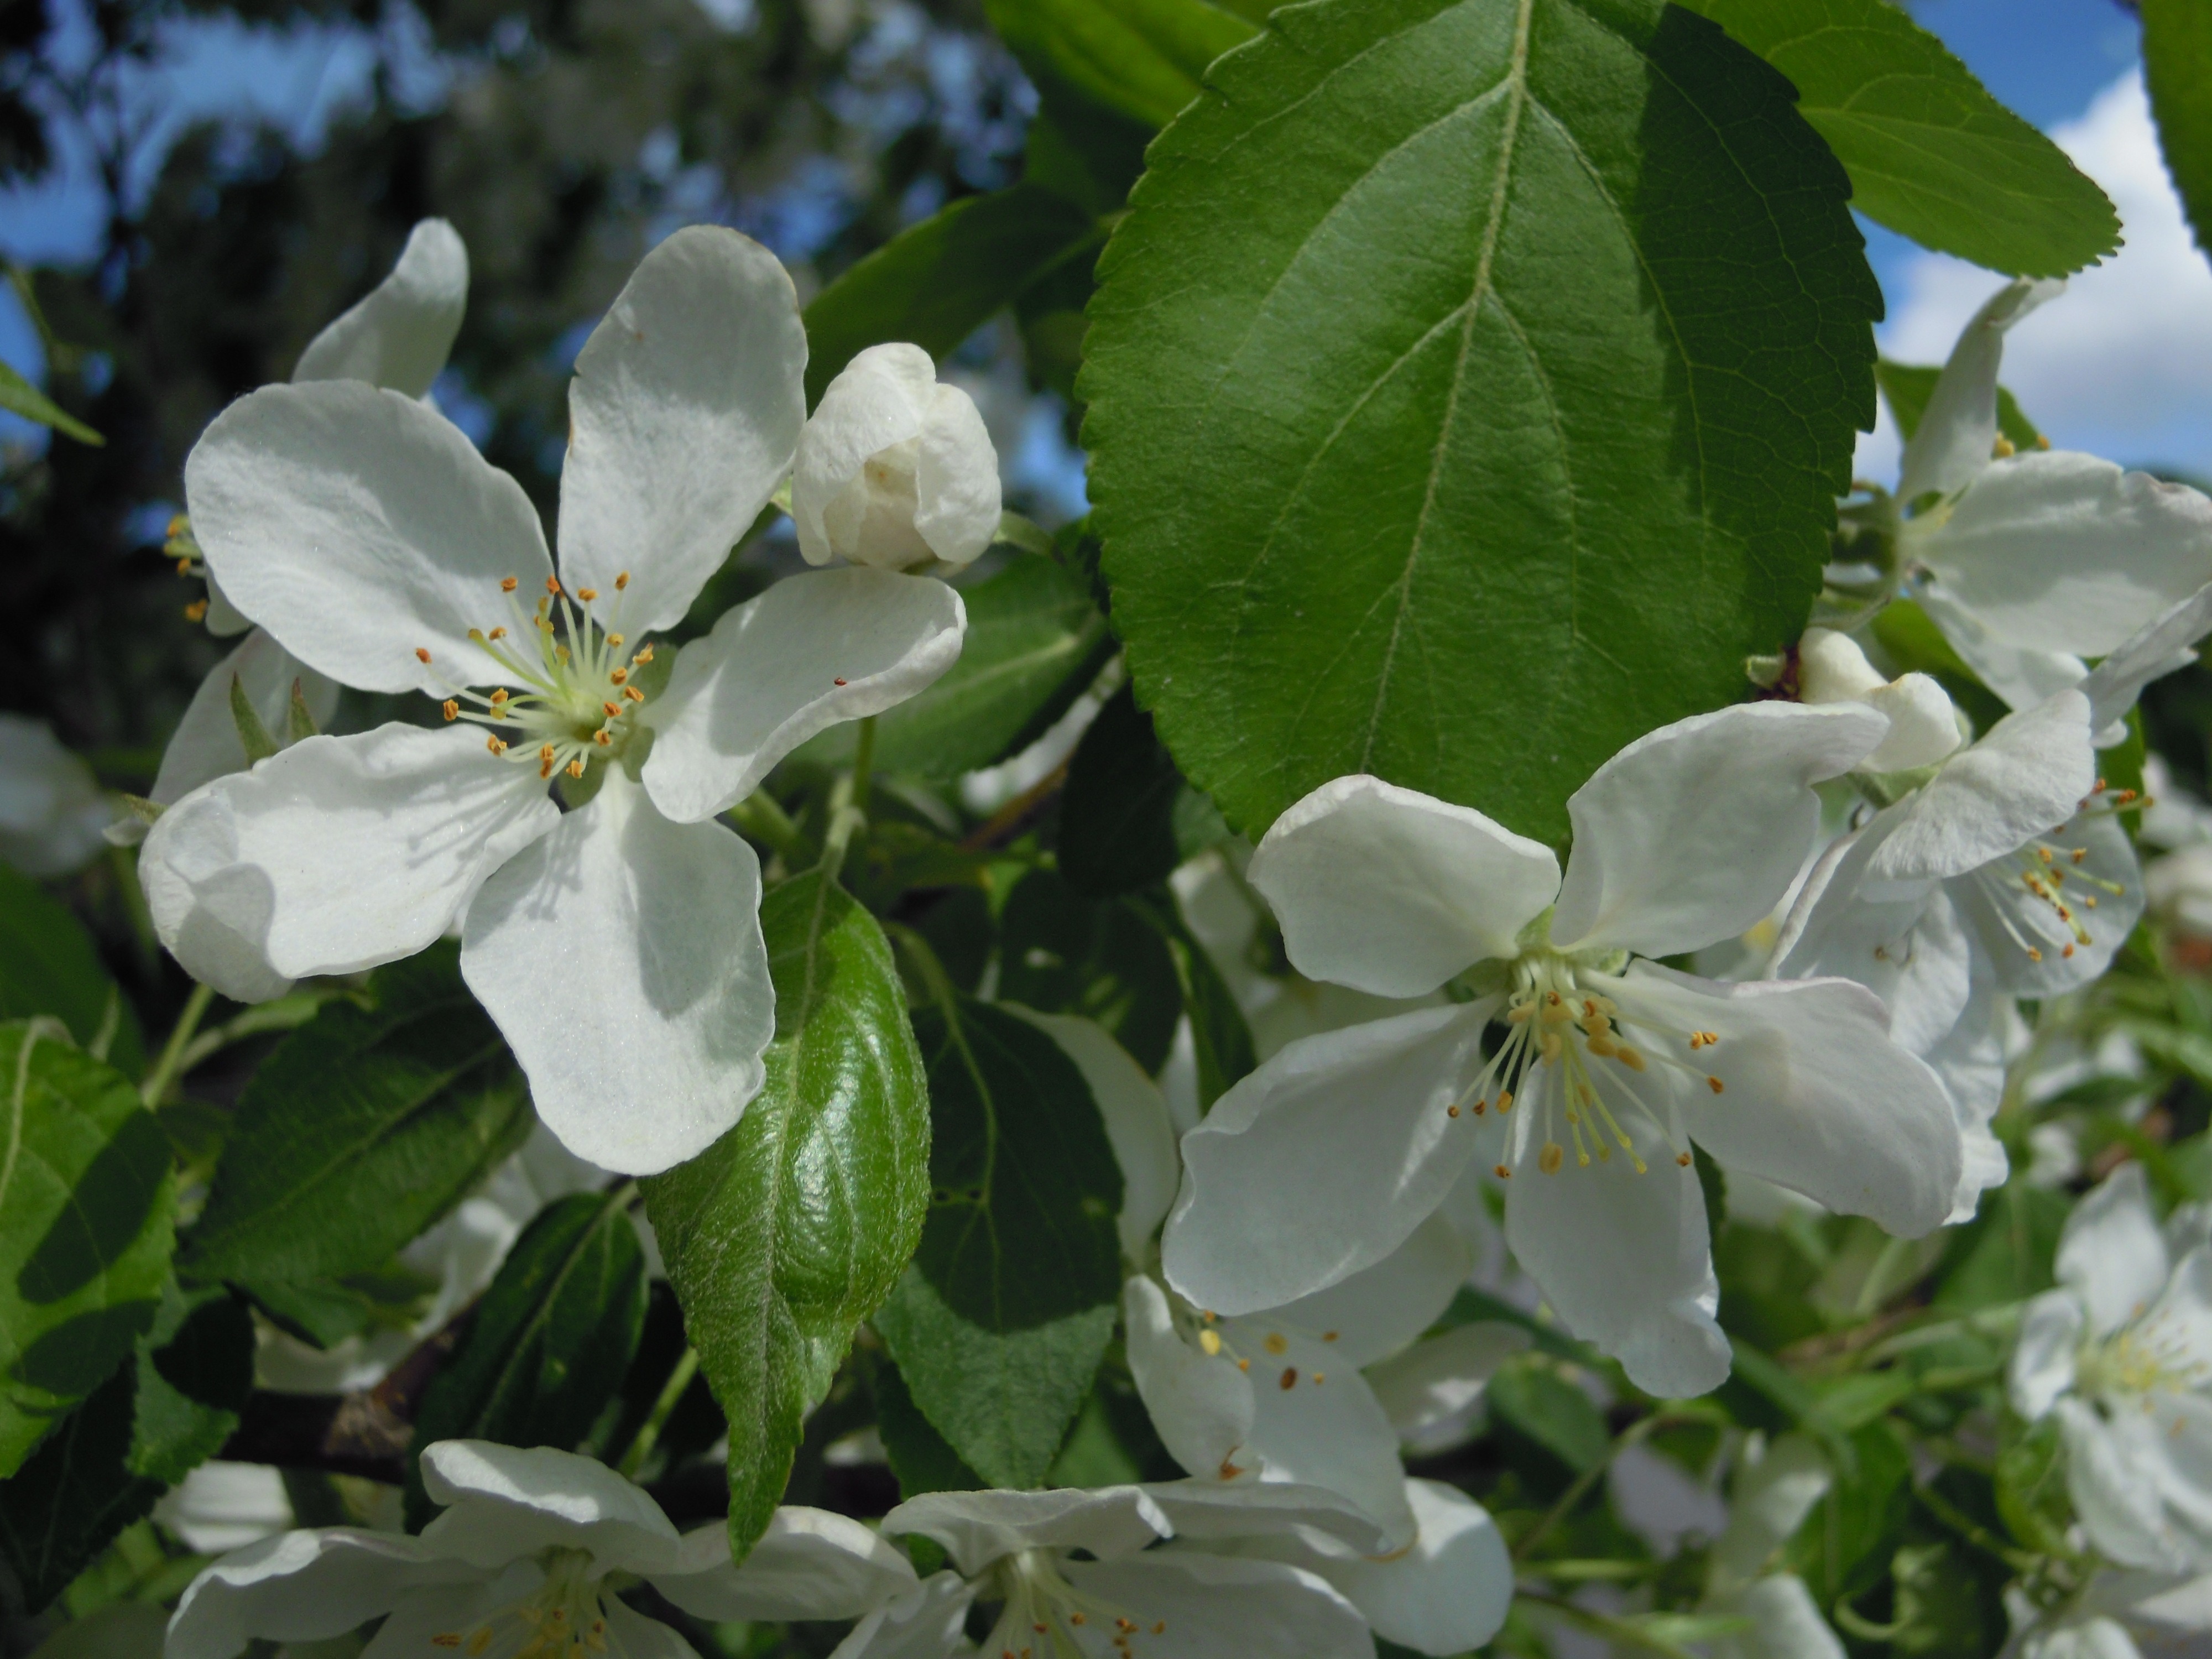
tree, nature, branch, blossom, plant, white, fruit, flower, bloom, food, spring, produce, evergreen, flora, wildflower, leaves, shrub, apple tree, apple blossom, apple tree flowers, jasmine, flowering plant, apple tree blossom, woody plant, land plant